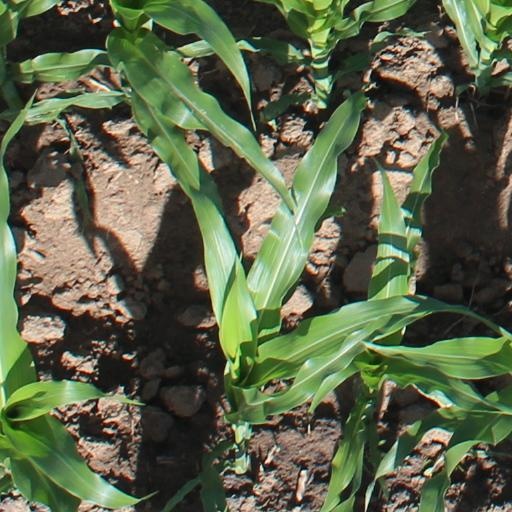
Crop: maize; corn